Lichtenstein Castle (Württemberg)

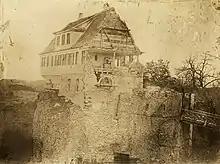
Demolition of the old lodge, 1839

Beginning around 1100, a castle belonging to a family of ministerials of the counts of Achalm and later counts of Württemberg, was located on the escarpment above the source of the river Echaz. The castle and its denizens, the lords of Lichtenstein, were not friendly with the Free Imperial City of Reutlingen and were thus under frequent attack. The old castle was destroyed twice, once during the imperial civil war of 1311 and again by the citizens of Reutlingen sometime between 1377 and 1381. A new castle was built in 1390 some from the ruins of the old one. The site selected was the same as that of the current structure. It was one of the most impressive fortifications of the Late Middle Ages. Despite such features as early casemates that made it nearly unassailable, the castle ceased to be the ducal seat in 1567 and fell into disrepair. During the Thirty Years' War (1618–48), it was taken over by the Tyrolean line of the Habsburgs following the death of the last member of the Lichtenstein family in 1687 during the Great Turkish War. The coat of arms of their family, a pair of golden angel wings on a blue background, is still displayed in the great hall of the castle.